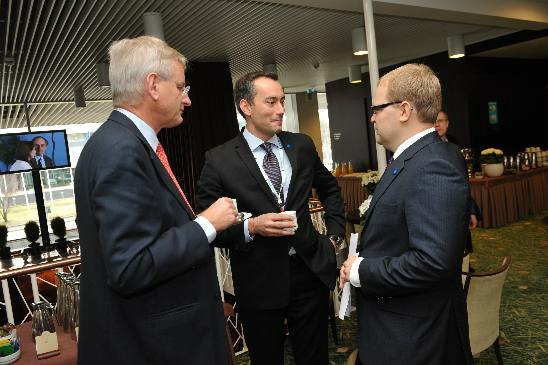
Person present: Yes